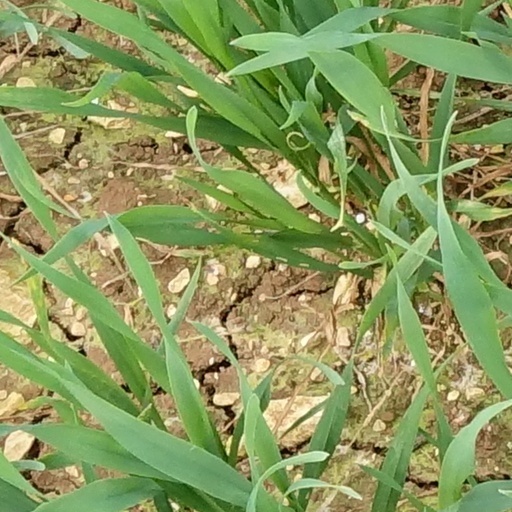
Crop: wheat